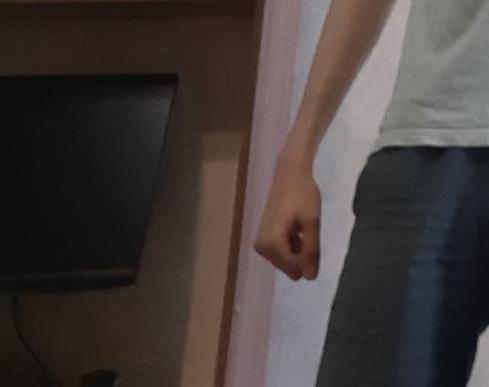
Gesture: no_gesture